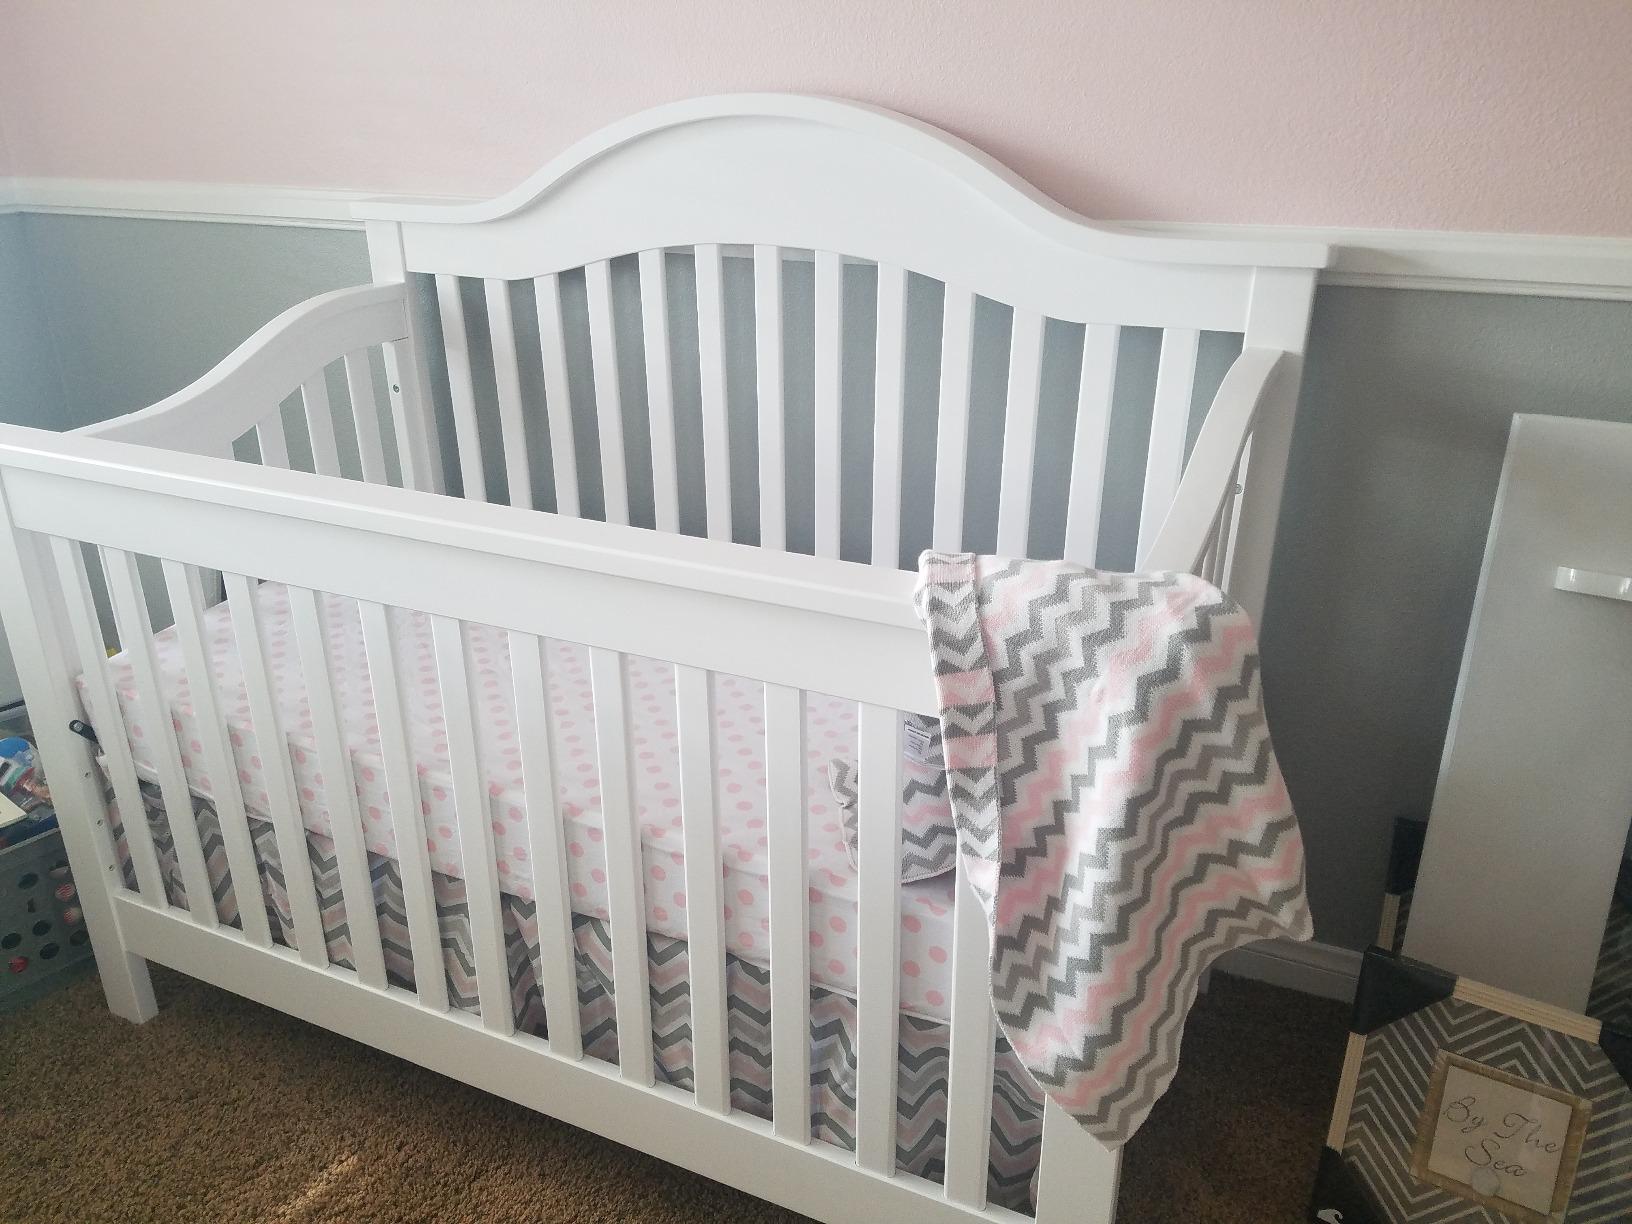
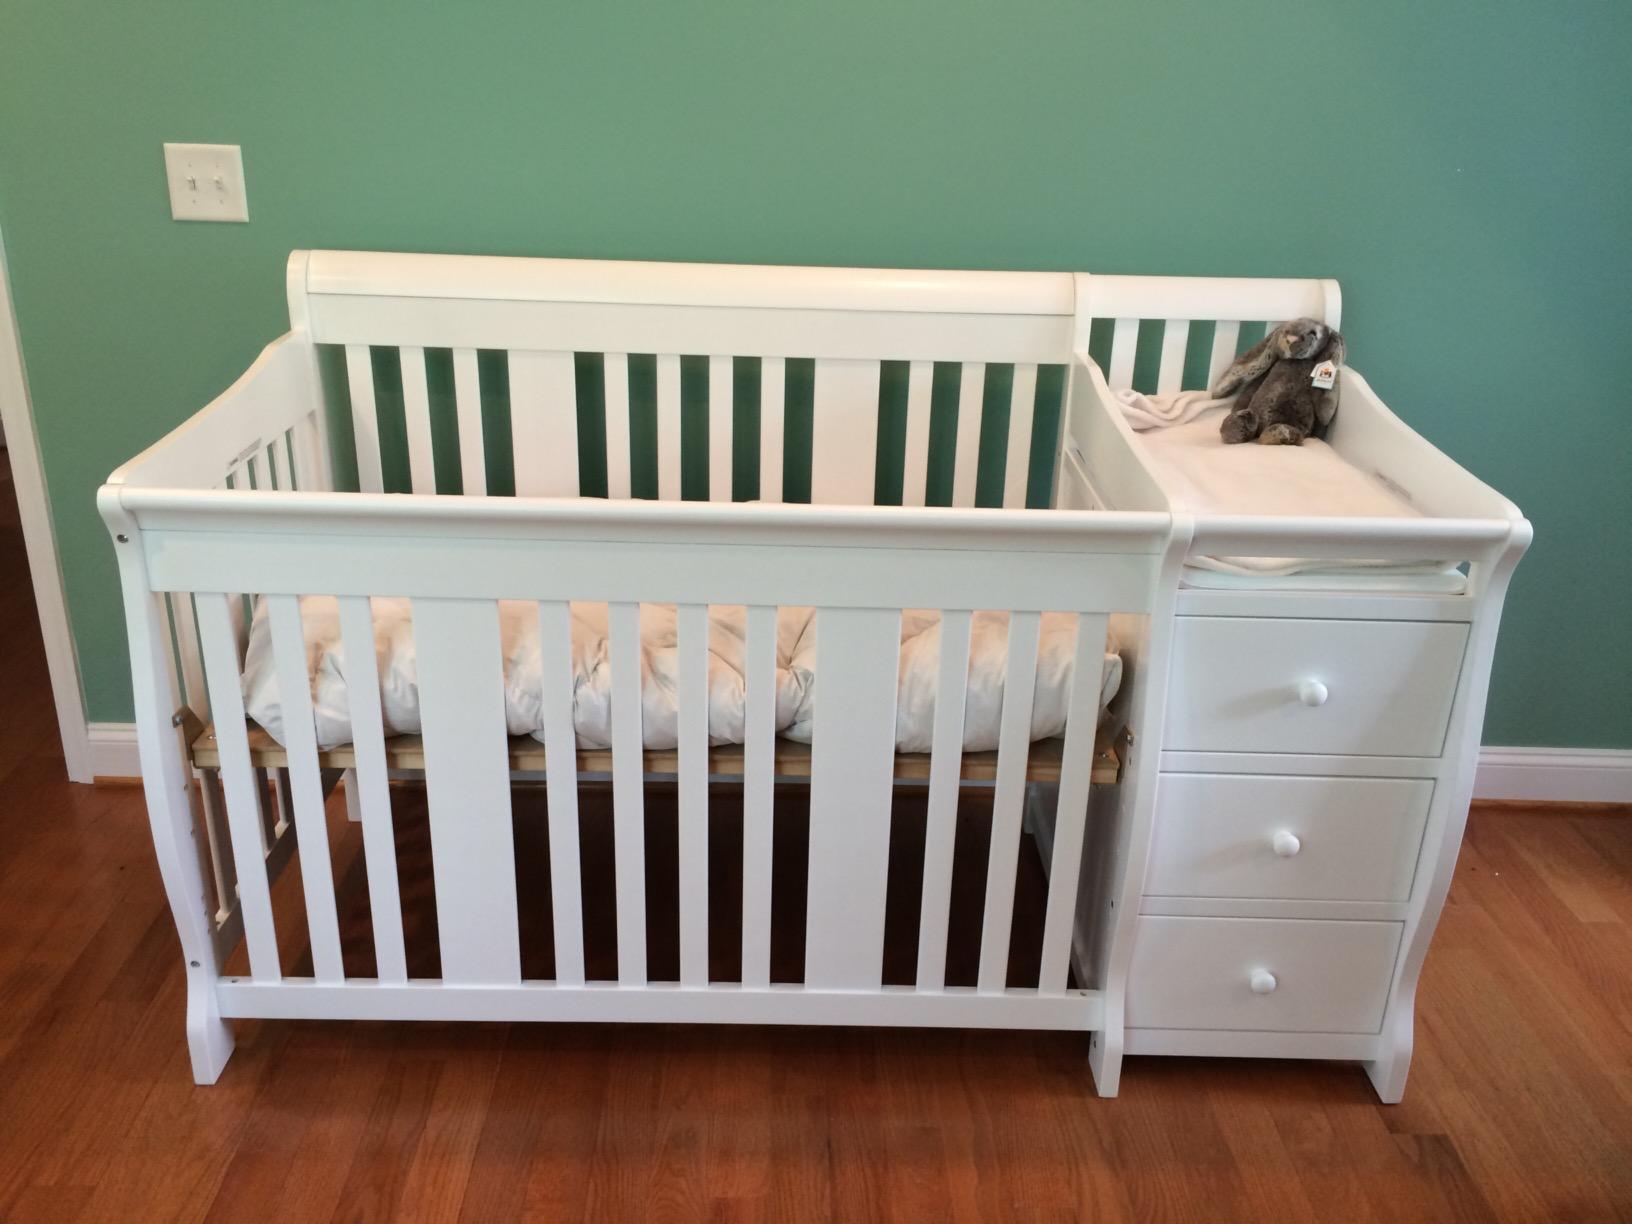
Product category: products_crib
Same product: no